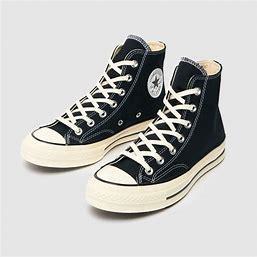
Brand: Converse
Model: Chuck 70